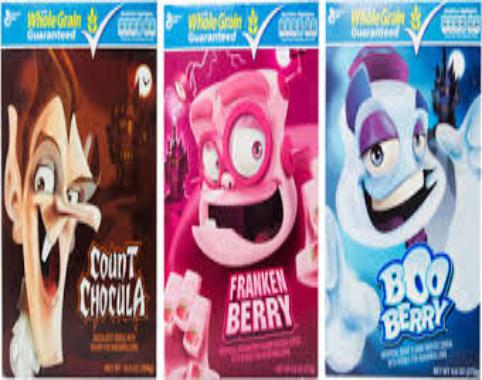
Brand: Boo Berry
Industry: Food